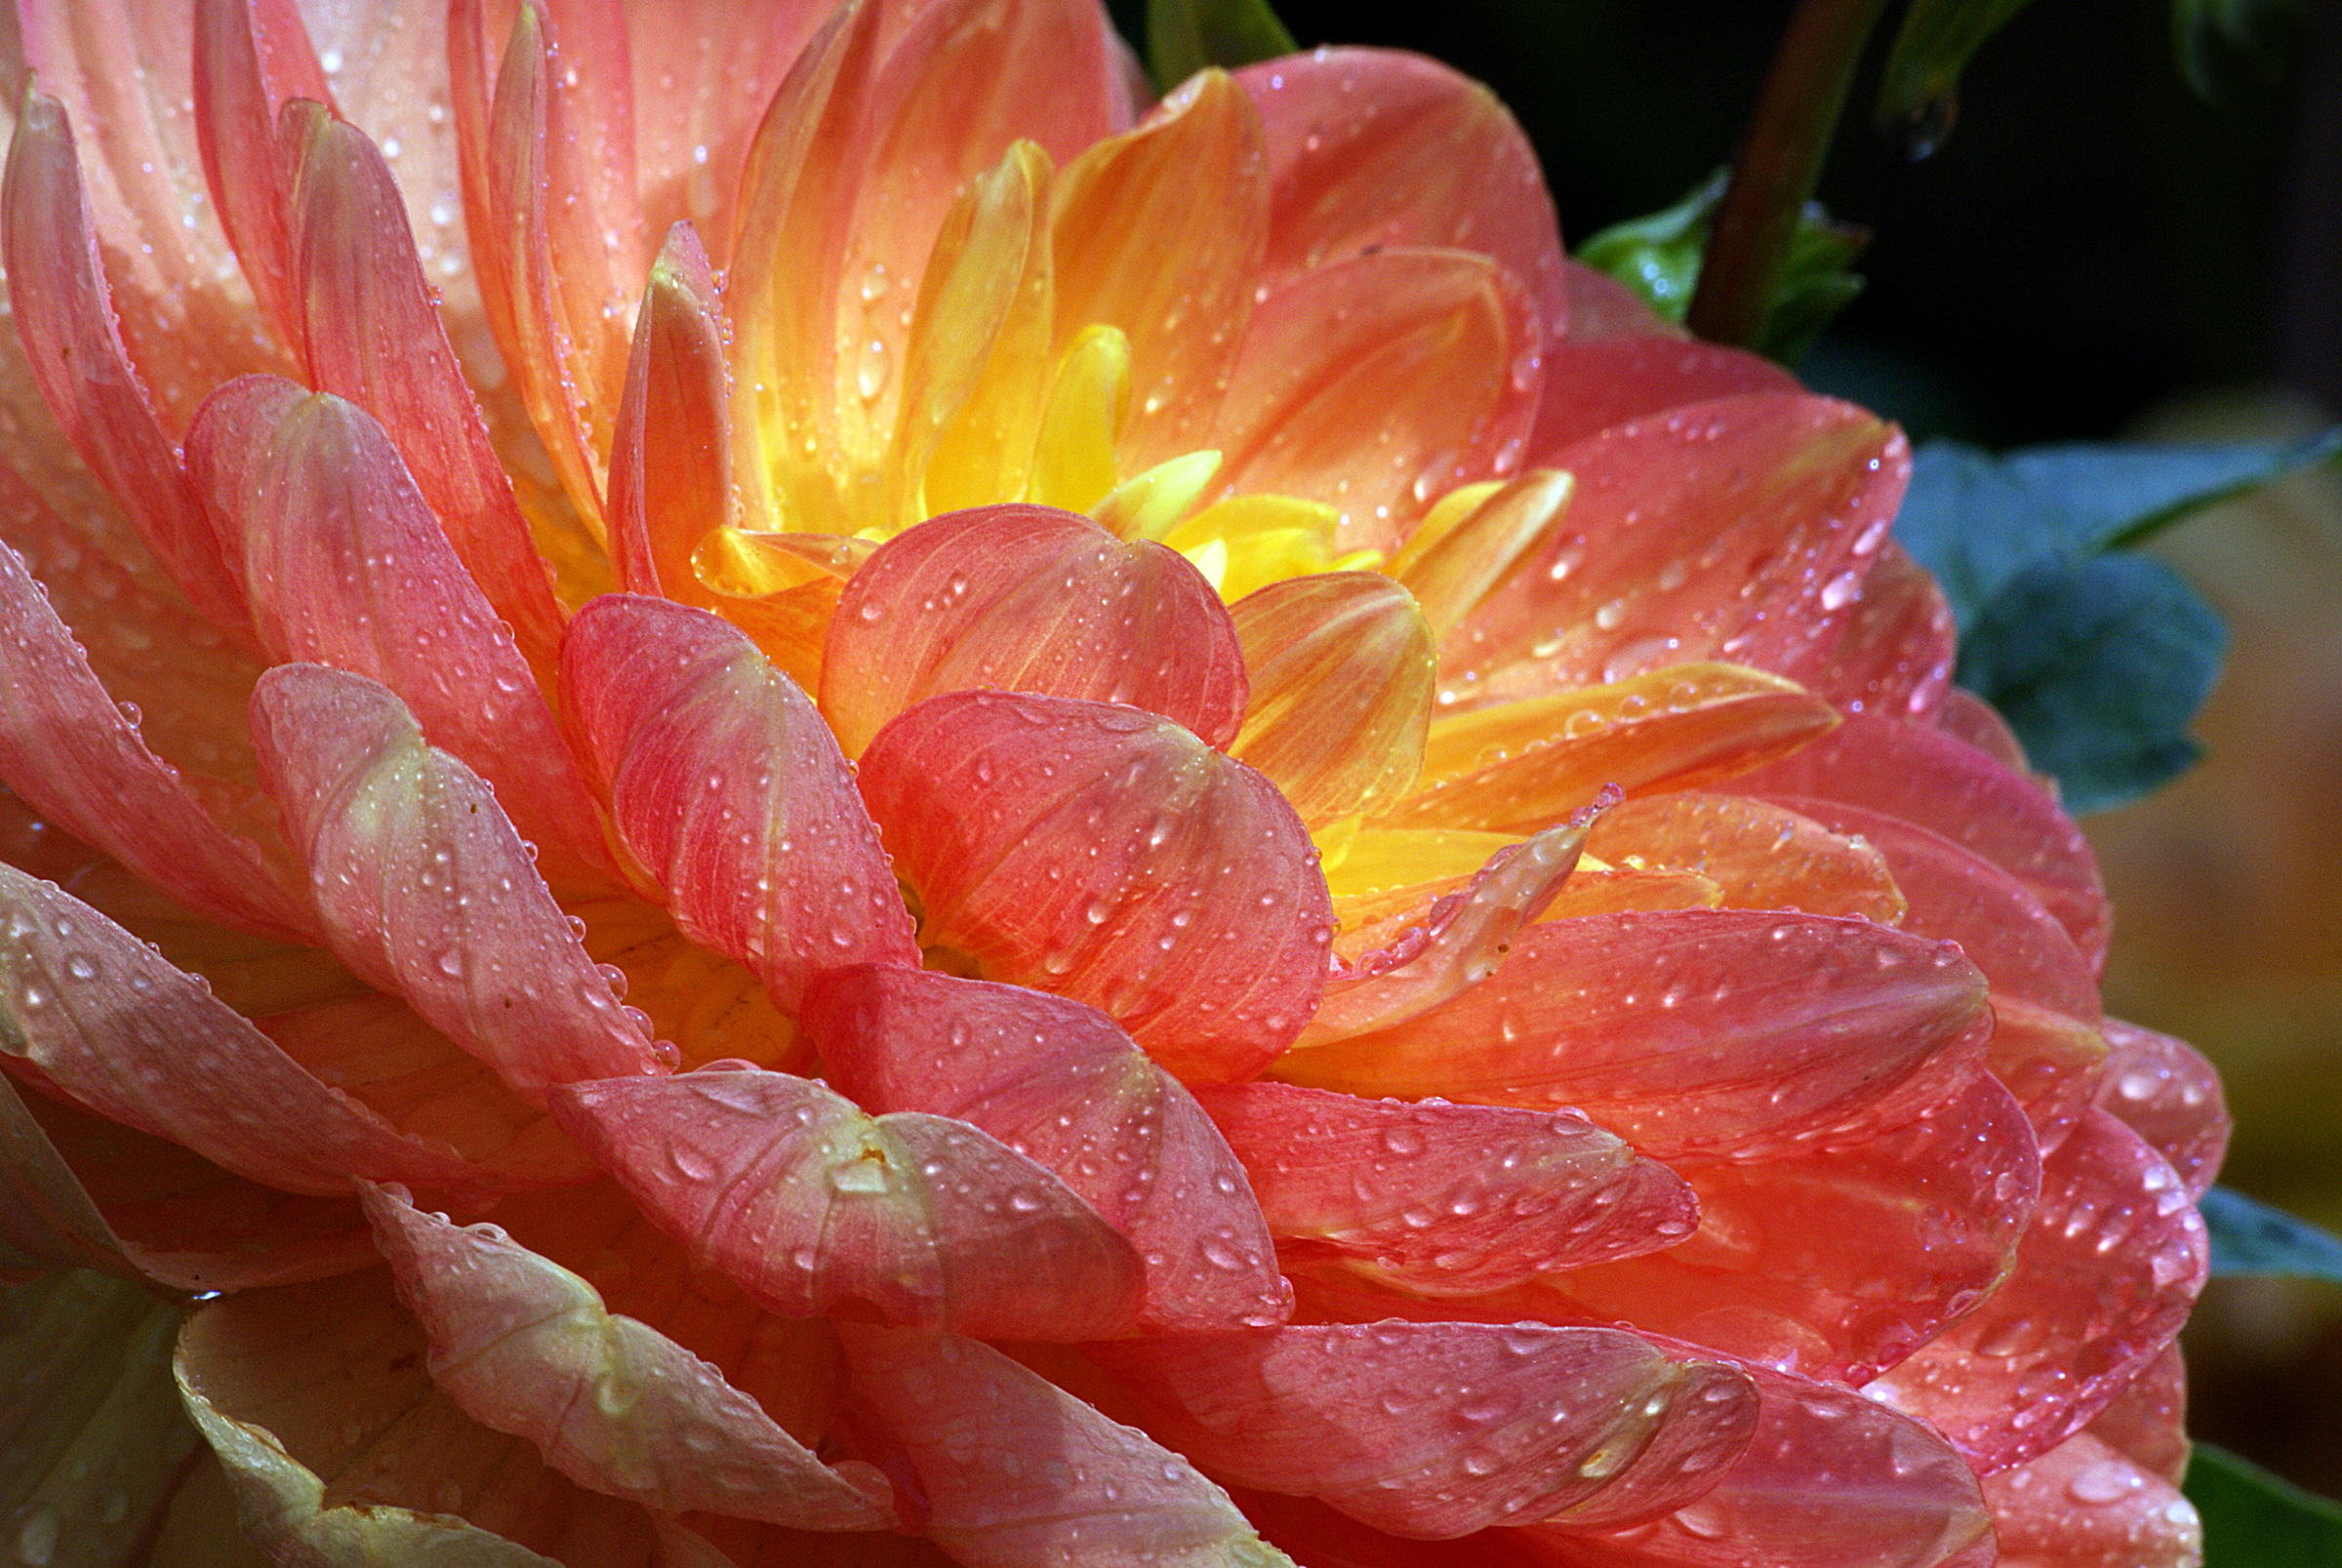
water, blossom, plant, photography, flower, petal, pink, flora, flowers, close up, petals, blooms, raindropsonflowers, tuberous, dahlias, flowermacro, herbaceous, perennialplants, wateronflower, waterdrops, floristry, macro photography, flowering plant, land plant